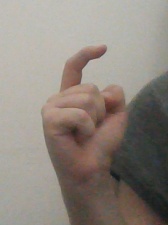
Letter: ra